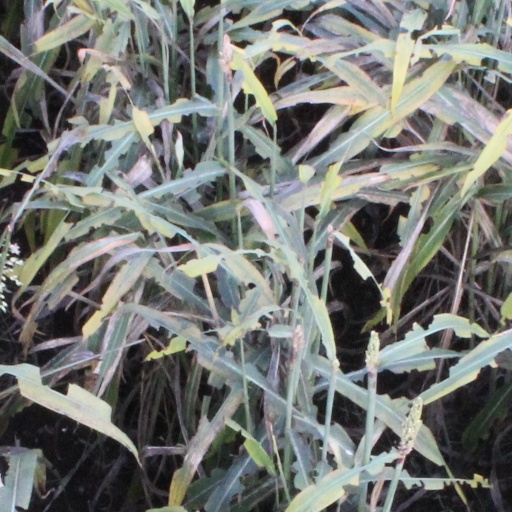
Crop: sorghum